German collective guilt

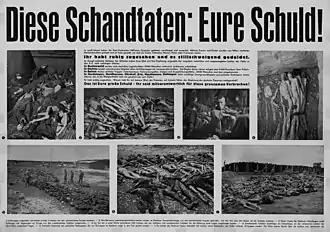
"These atrocities: Your fault!" – a poster showing the concentration camps to the German populace. The text accuses Germans as a whole of doing nothing while atrocities were committed.

German collective guilt refers to the notion of a collective guilt attributed to Germany and its people for perpetrating the Holocaust and other atrocities in World War II.